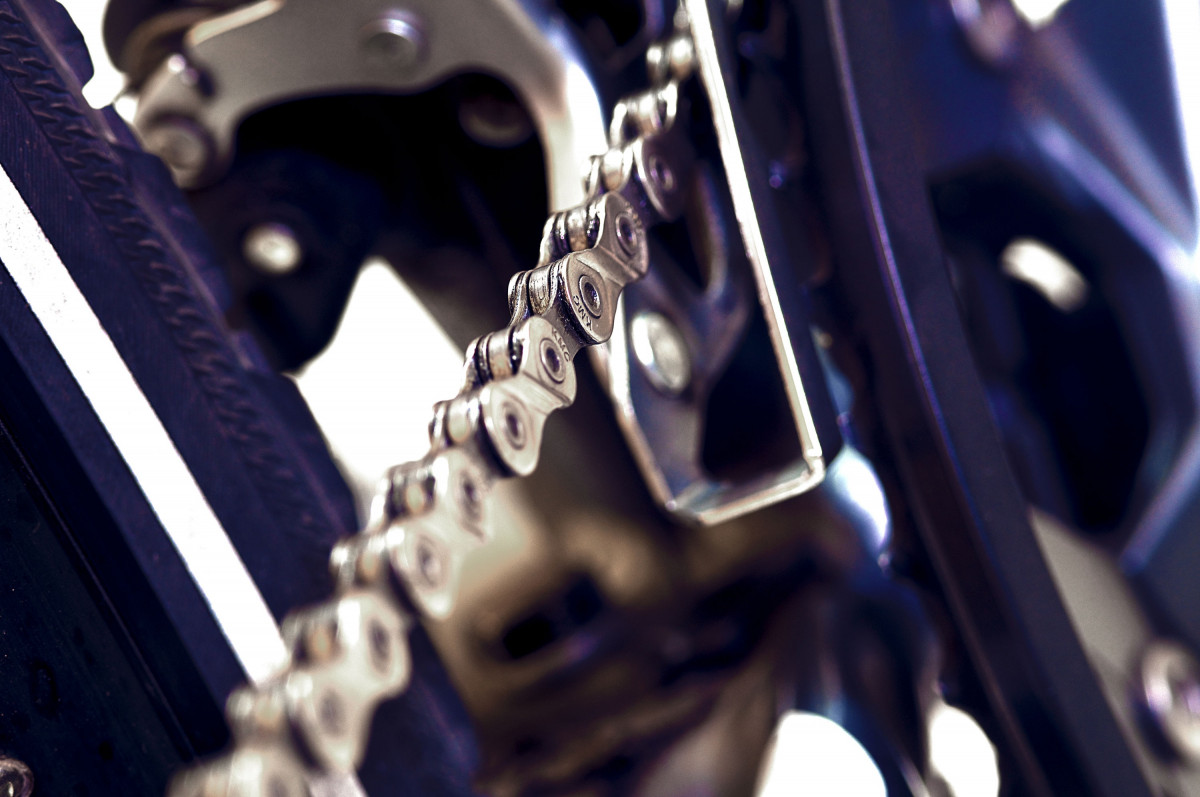
Tags: bicycle, vehicle, musical instrument, saxophone